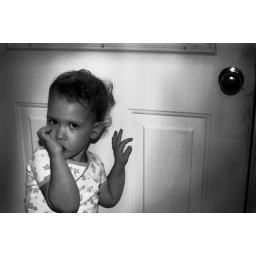
I'm replacing some of the pictures on the wall in the house and I needed a couple black and white pics.